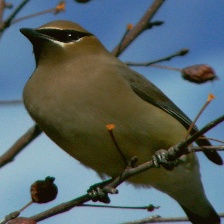
Species: CEDAR WAXWING
Scientific name: BOMBYCILLA CEDRORUM